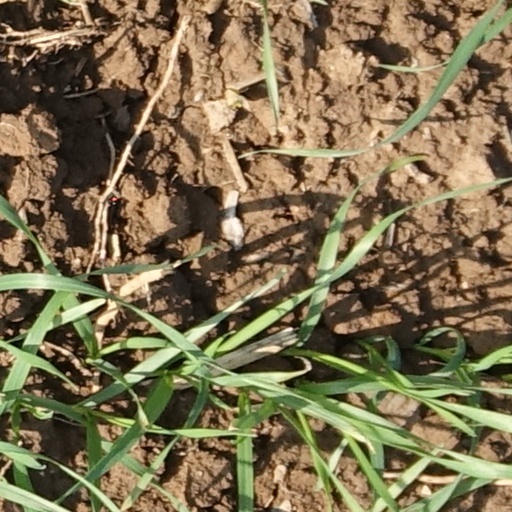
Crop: wheat